Question: Please indicate a possible affordance area of baseball bat that can be used for holding
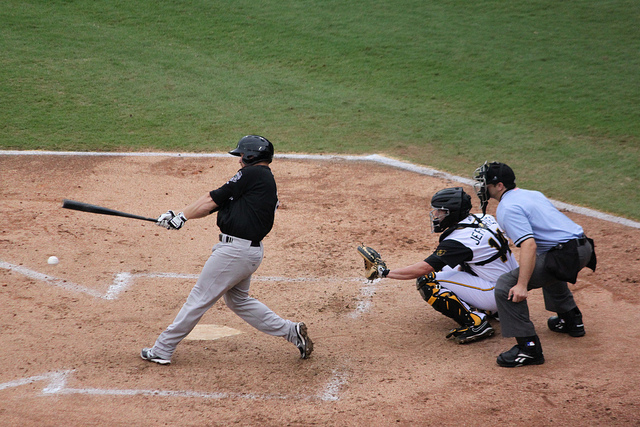
Answer: [144.5, 206.5, 195.5, 236.5]